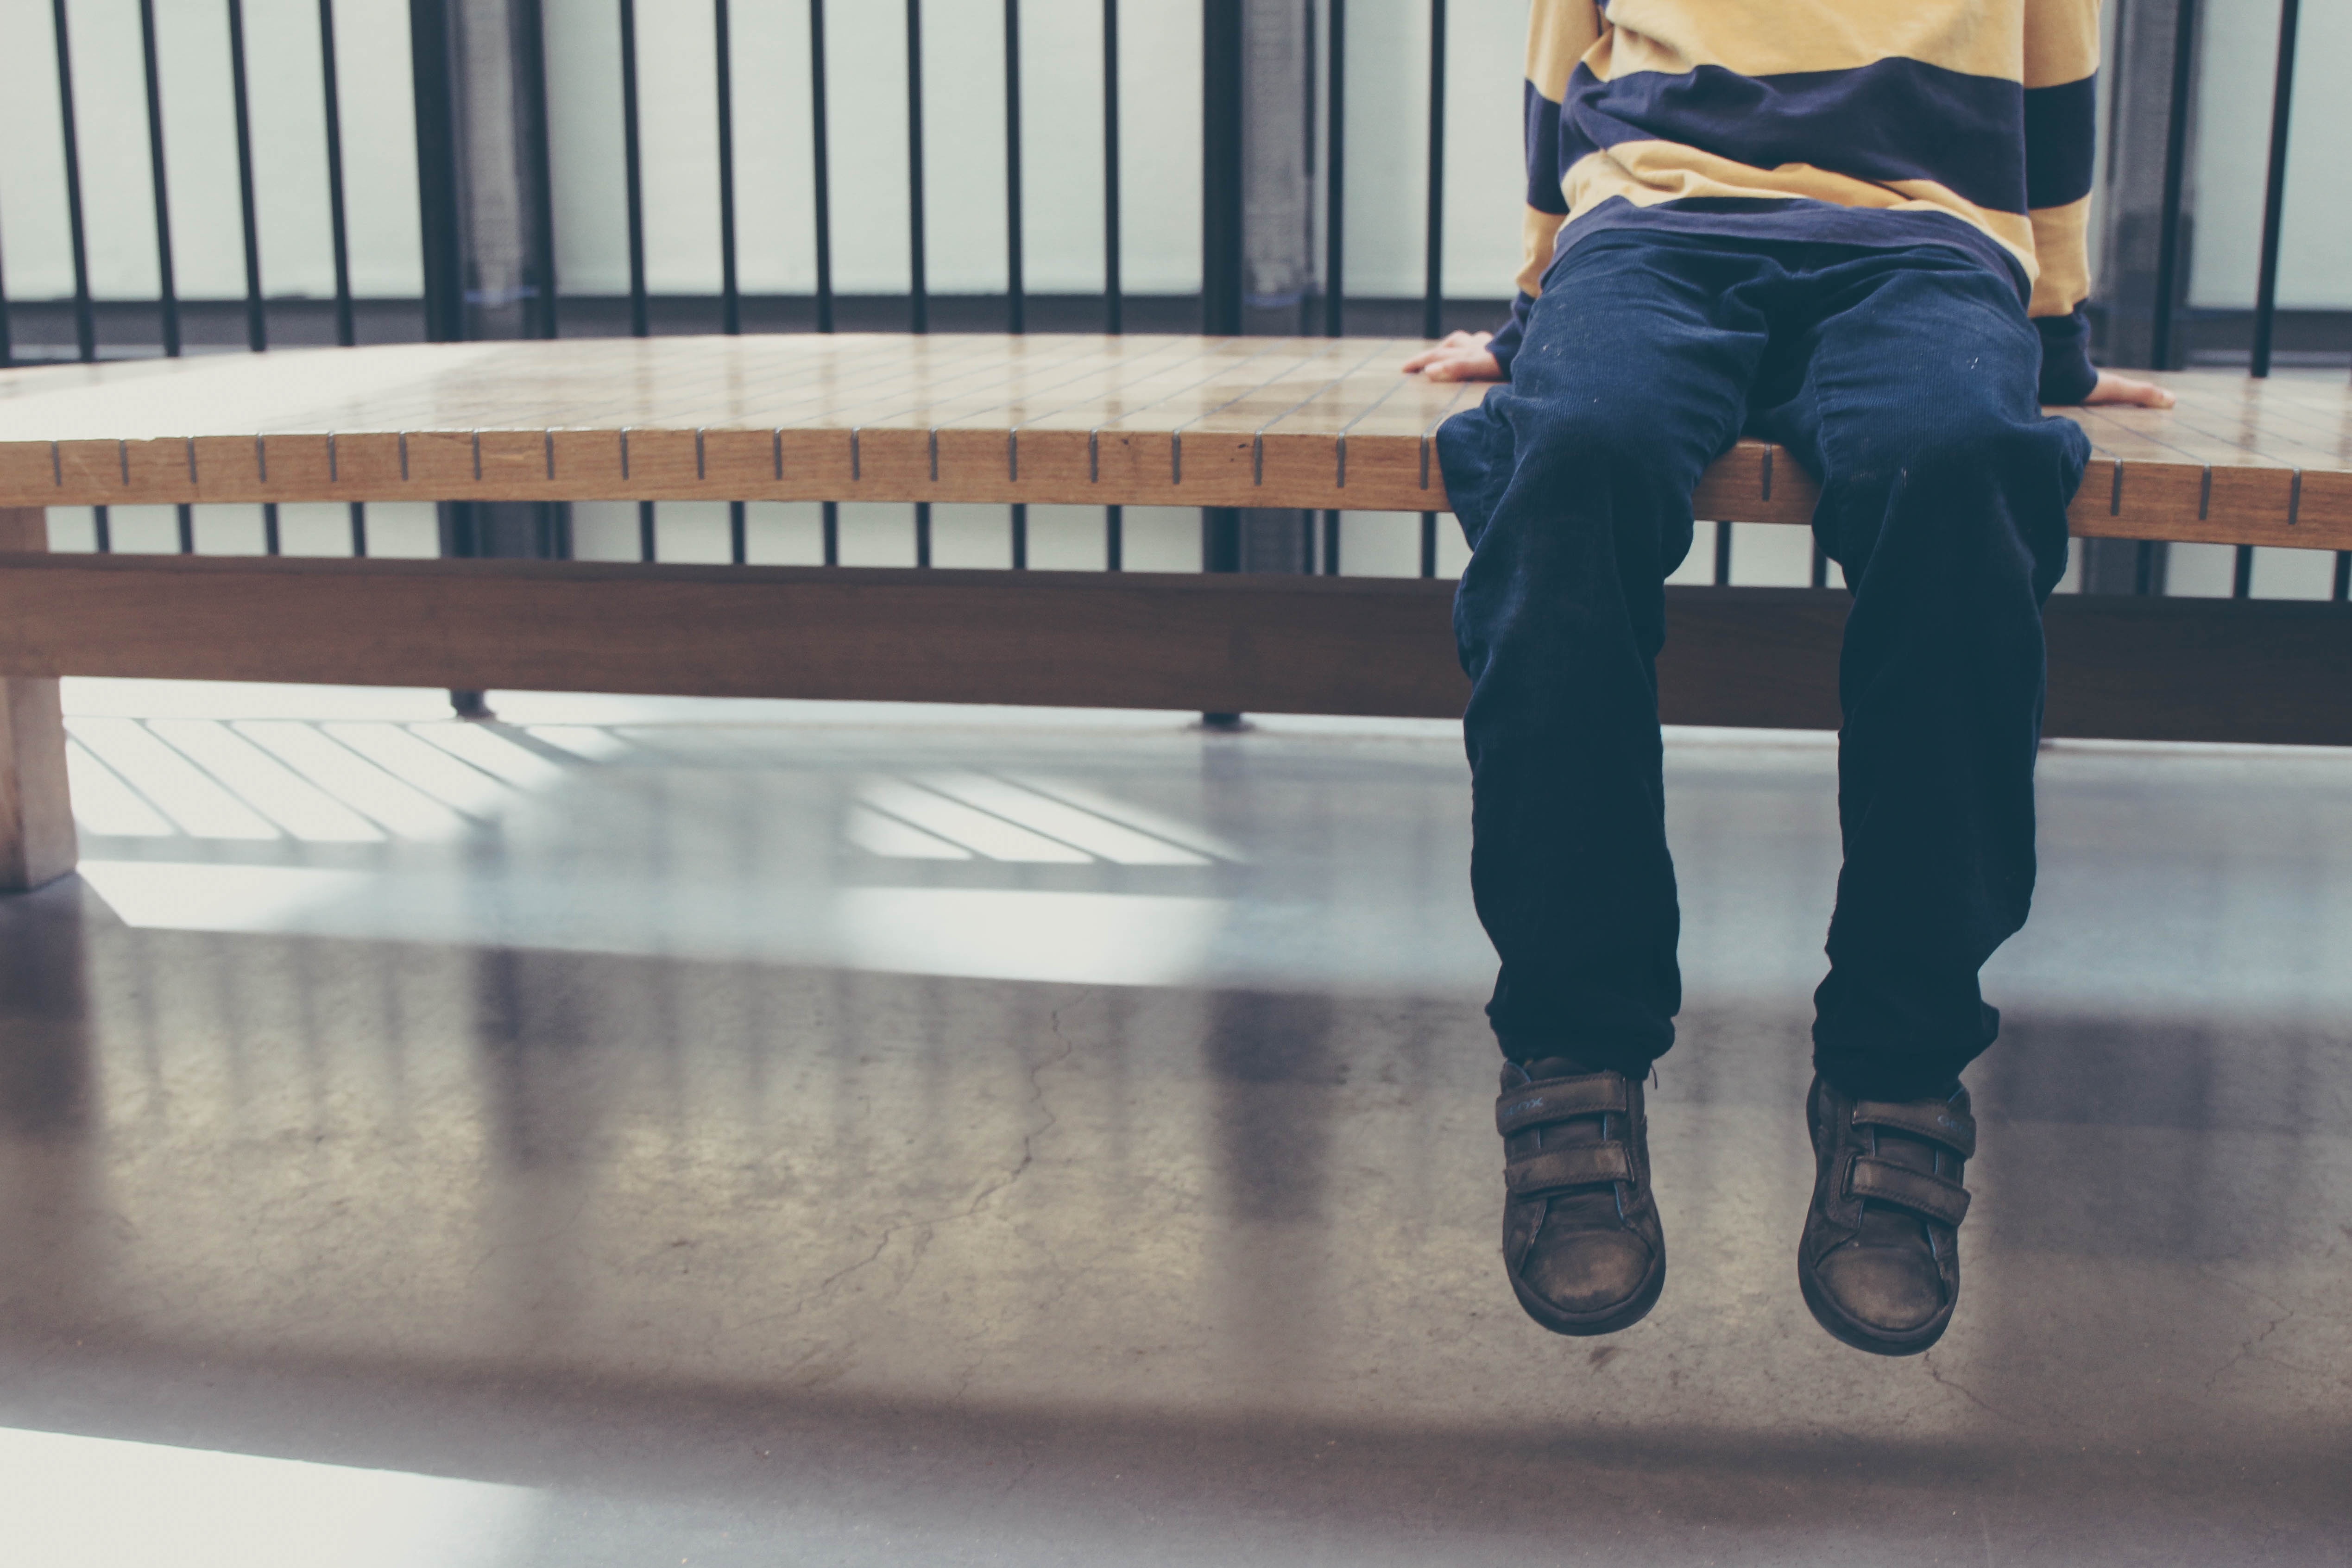
blue, footwear